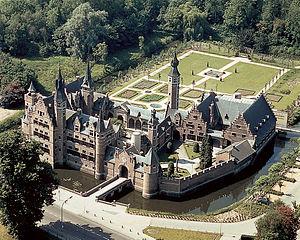
Château Sterckshof
Le musée de l'orfèvrerie Sterckshof de la Province d’Anvers est établi dans le château Sterckshof à Deurne, une grande demeure seigneuriale qui constitue un espace privilégié pour l’argenterie. La collection, qui couvre une période allant du XVIᵉ siècle à nos jours, est présentée de manière thématique et en traitant des sujets aussi divers que la technique, les poinçons et les styles, et l’utilisation des objets dans leur contexte.